Trash It

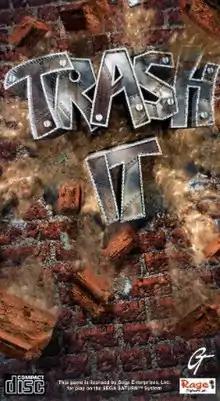

Trash It is a puzzle-platform game developed by Rage Software and published by GT Interactive in July 1997. It was released in PAL territories only for MS-DOS, PlayStation, and Sega Saturn.